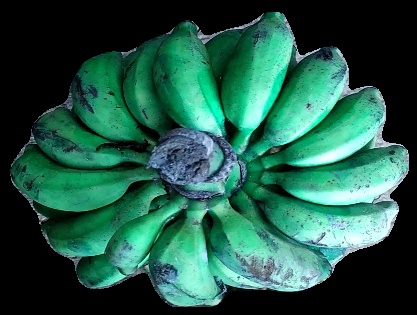
Variety: rasbale
Grade: grade3